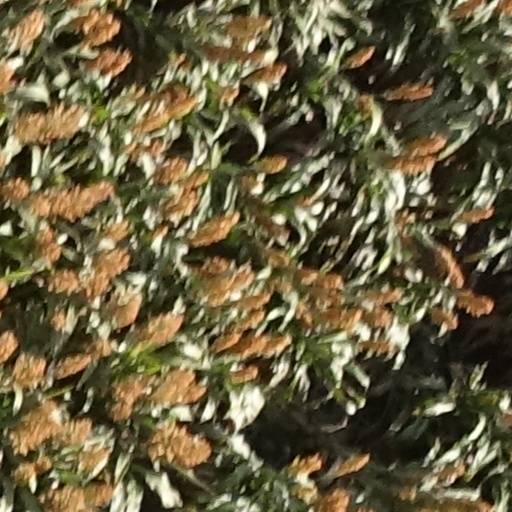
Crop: sorghum